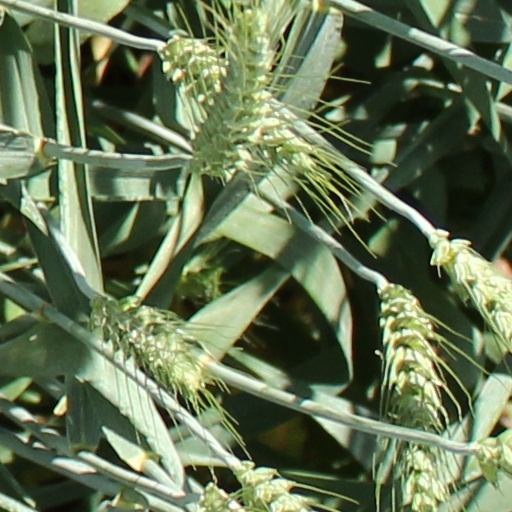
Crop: wheat